Aston Martin Valkyrie

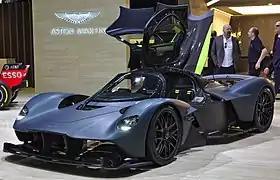
The Valkyrie on display at the 2019 Geneva Motor Show

The Aston Martin Valkyrie (also known by its code-names as AM-RB 001 and Nebula) is a limited production hybrid sports car collaboratively built by British automobile manufacturers Aston Martin, Red Bull Racing Advanced Technologies and several other parties. The sports car is a product of collaboration between Aston Martin and Red Bull Racing to develop a track-oriented car entirely usable and enjoyable as a road car, conceived by Adrian Newey, Andy Palmer, Christian Horner and Simon Sproule; Newey, who was Red Bull Racing's Chief Technical Officer at the time, contributed directly to the design of the car.